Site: brandenburg
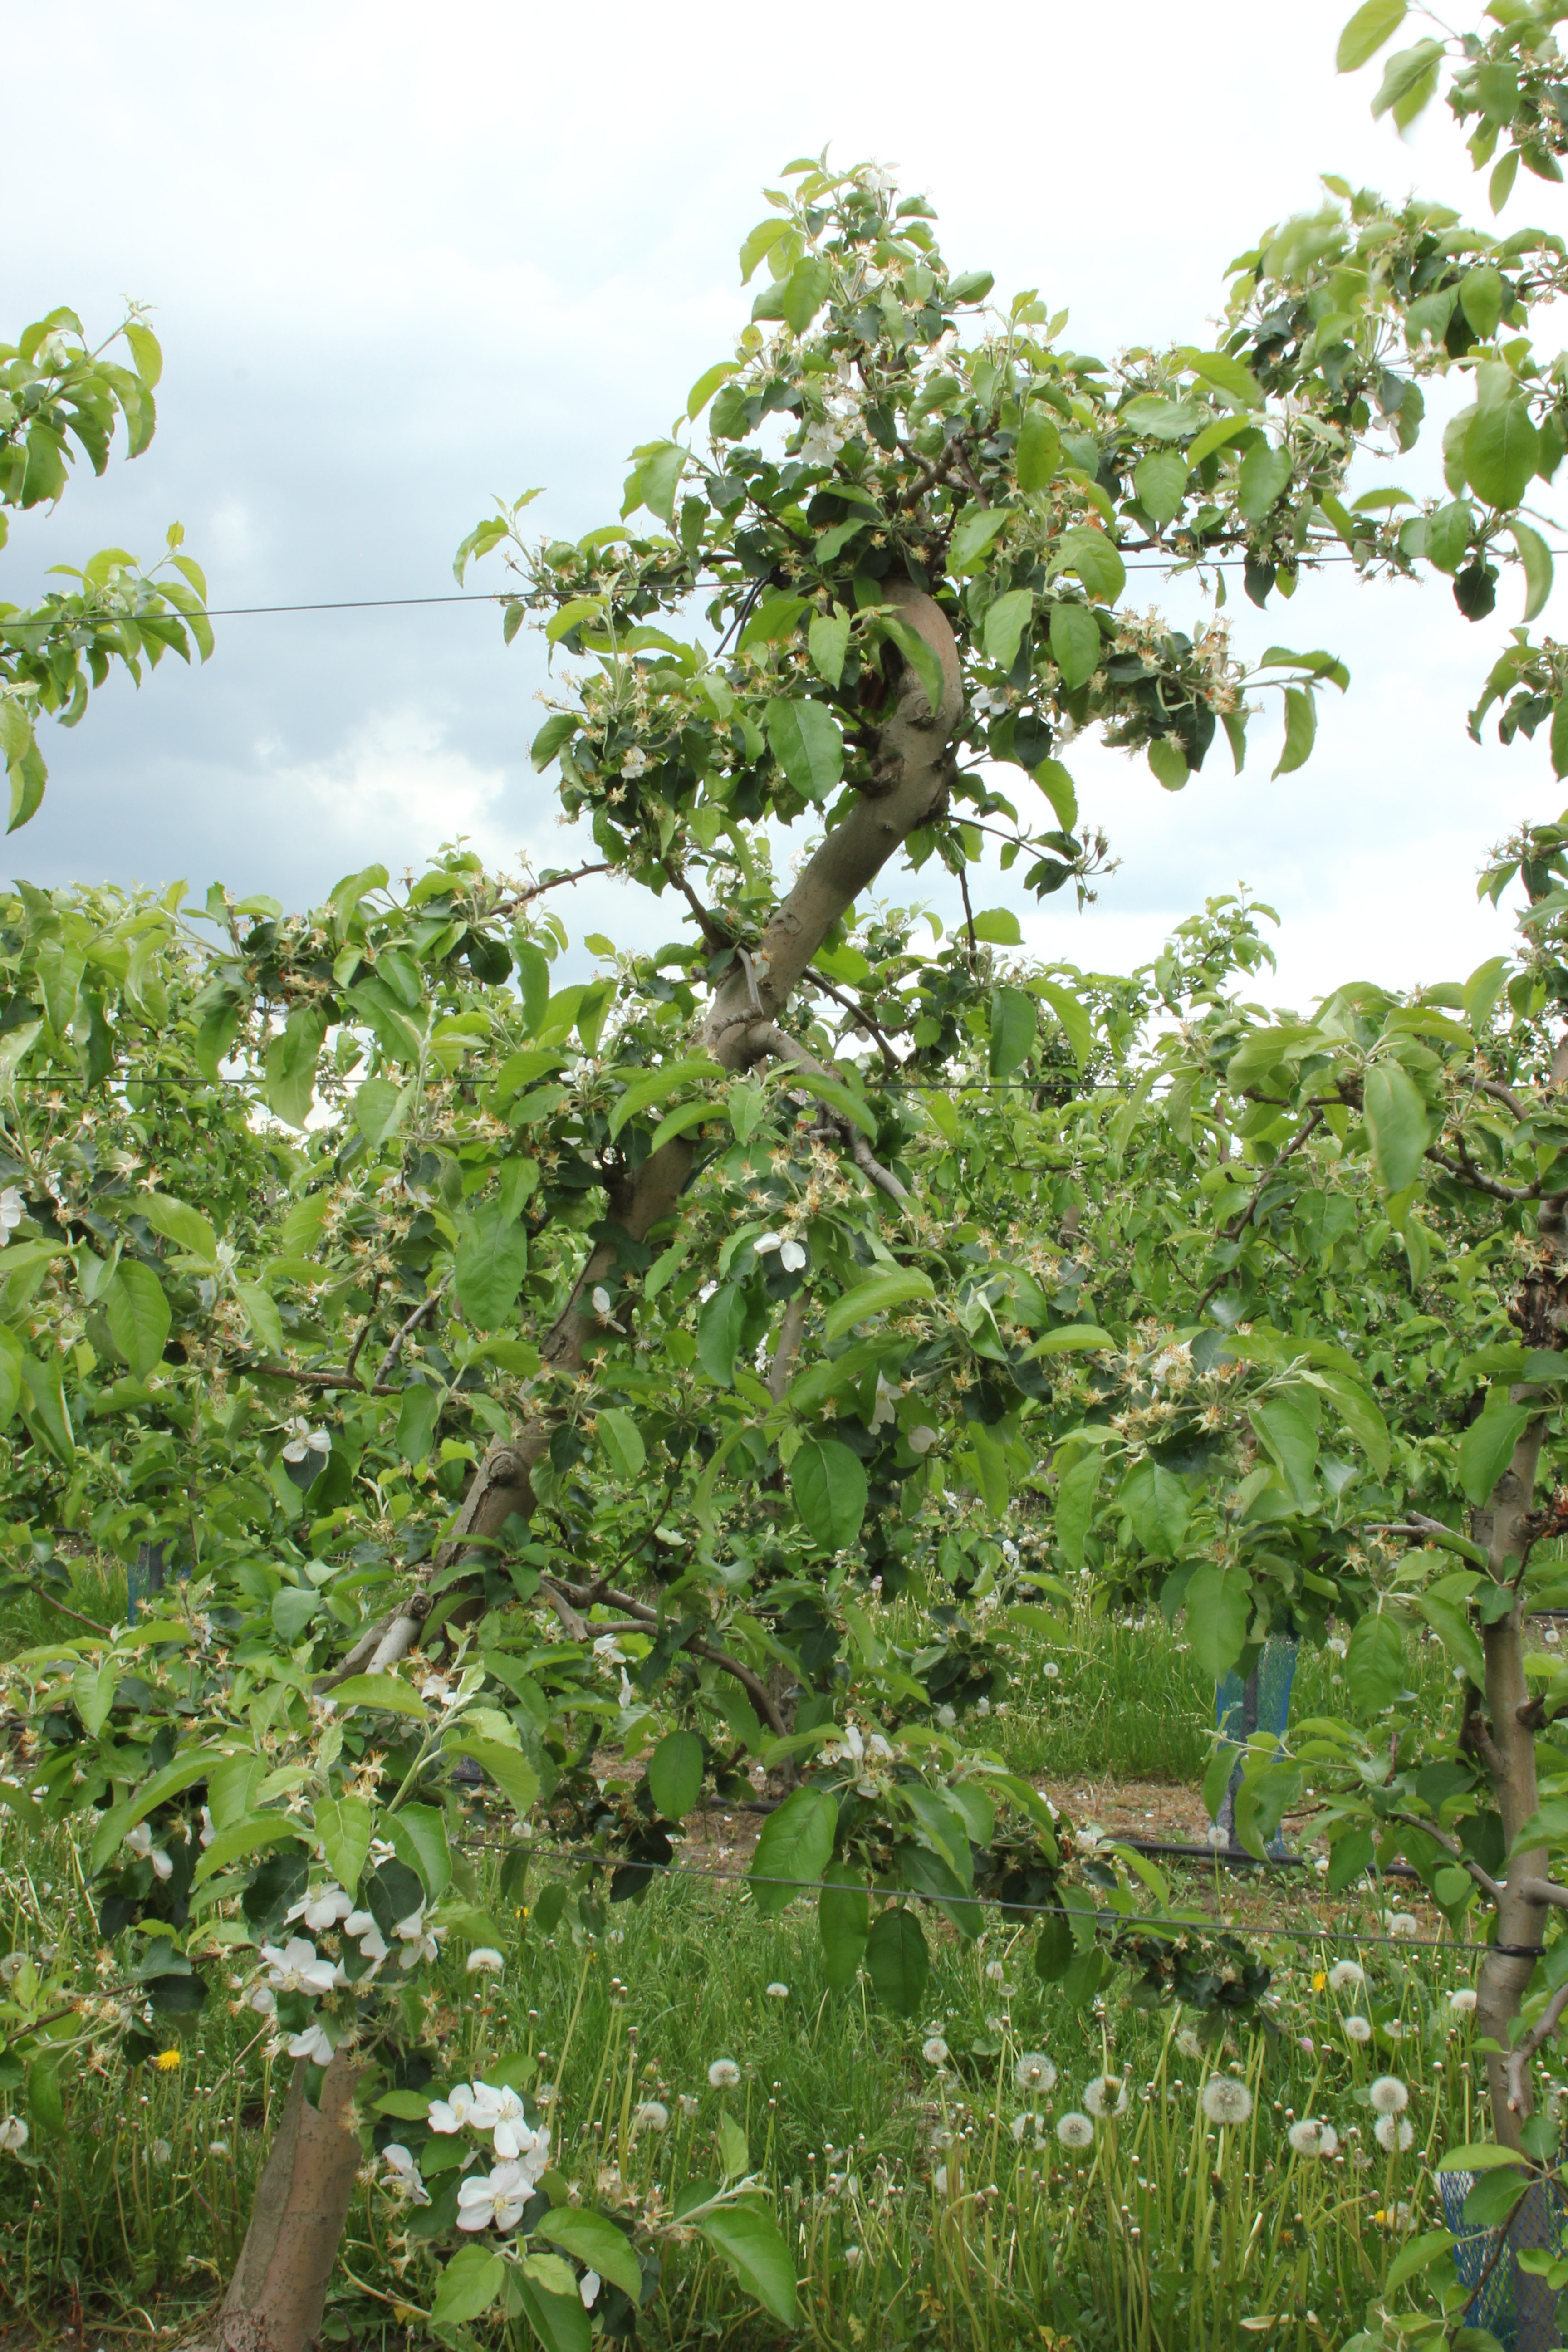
Growth stage (BBCH 67): Flowering